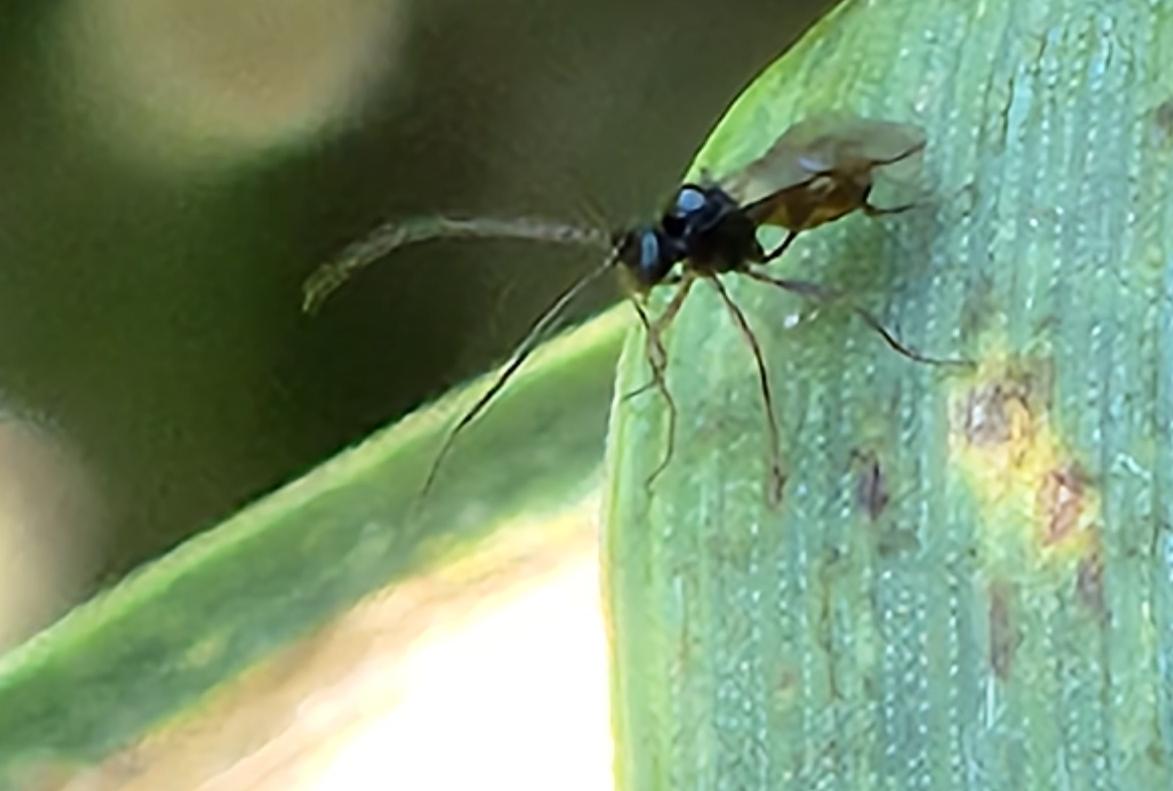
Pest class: predators